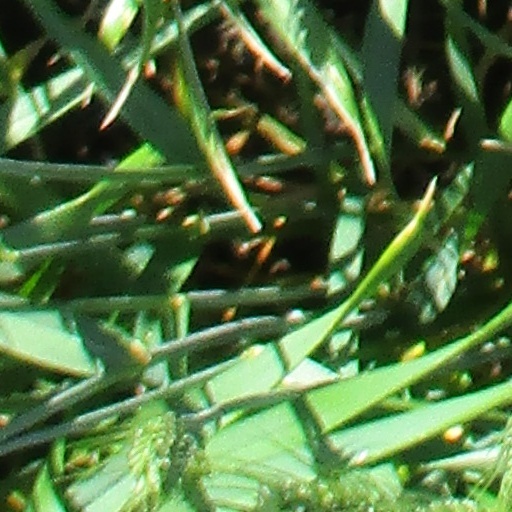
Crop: wheat